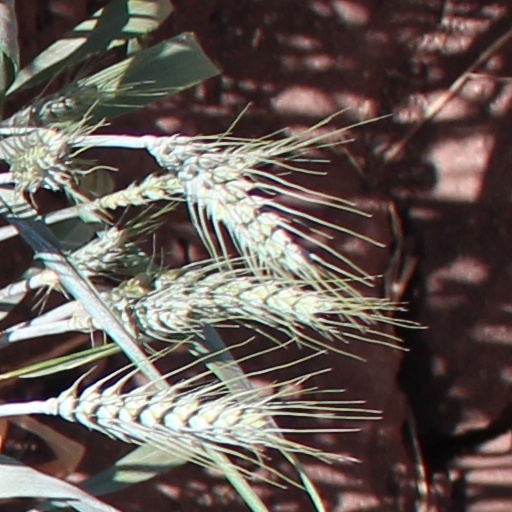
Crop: wheat